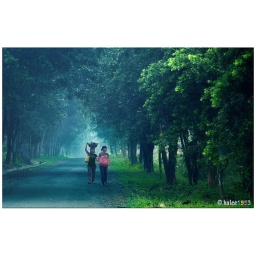
Two girls walking under the trees in Serpong, Jakarta